Rashid Bousarsar

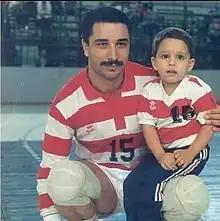

Rashid Bousarsar (born 4 April 1959) is a Tunisian volleyball player. He competed at the 1984 Summer Olympics and the 1988 Summer Olympics.